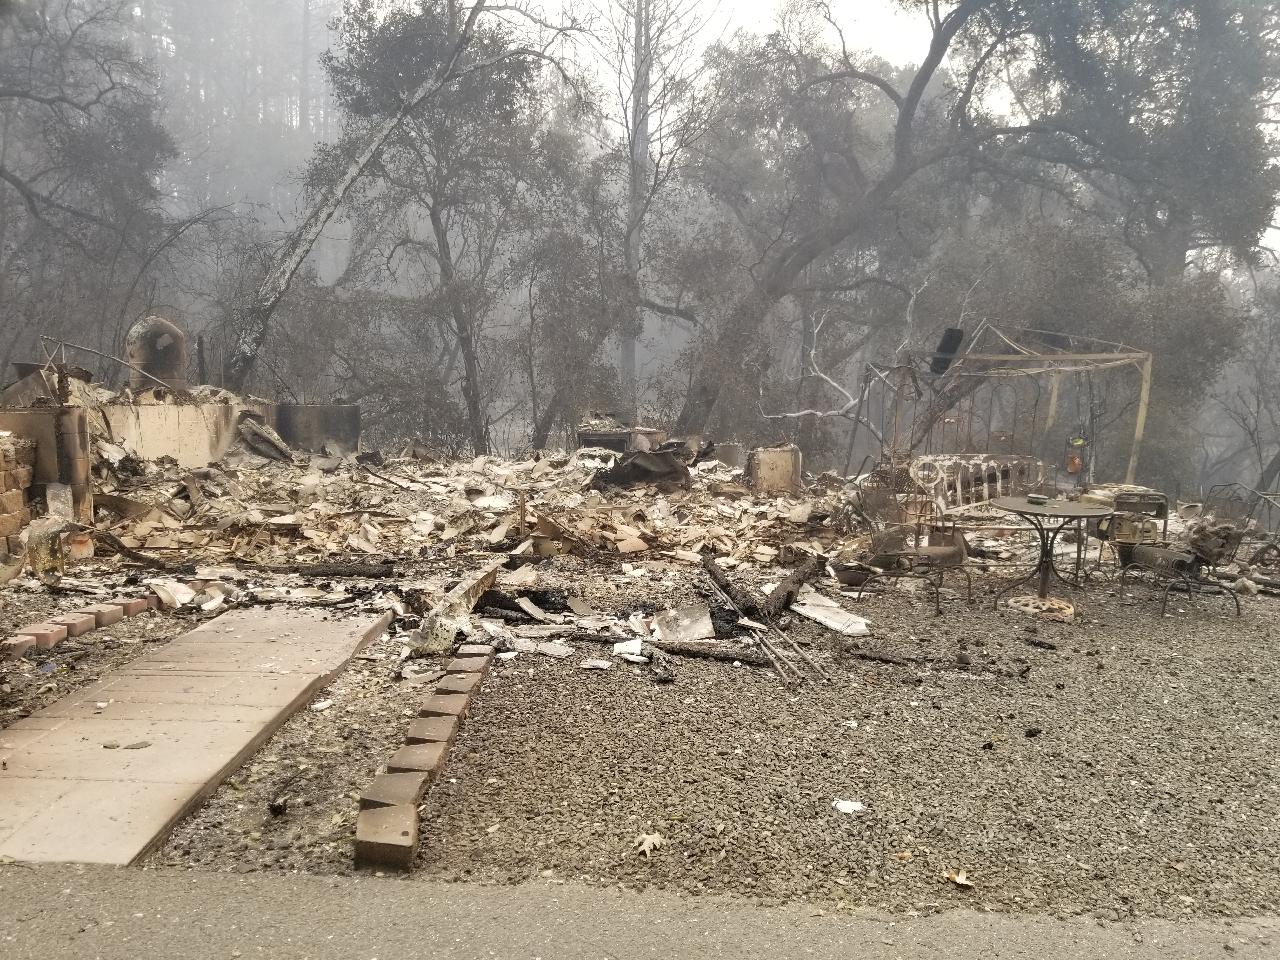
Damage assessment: destroyed